Whale oil

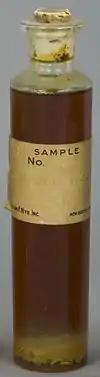
A bottle of whale oil

Whale oil is oil obtained from the blubber of whales. Oil from the bowhead whale was sometimes known as train-oil, which comes from the Dutch word "traan" ("tear drop").